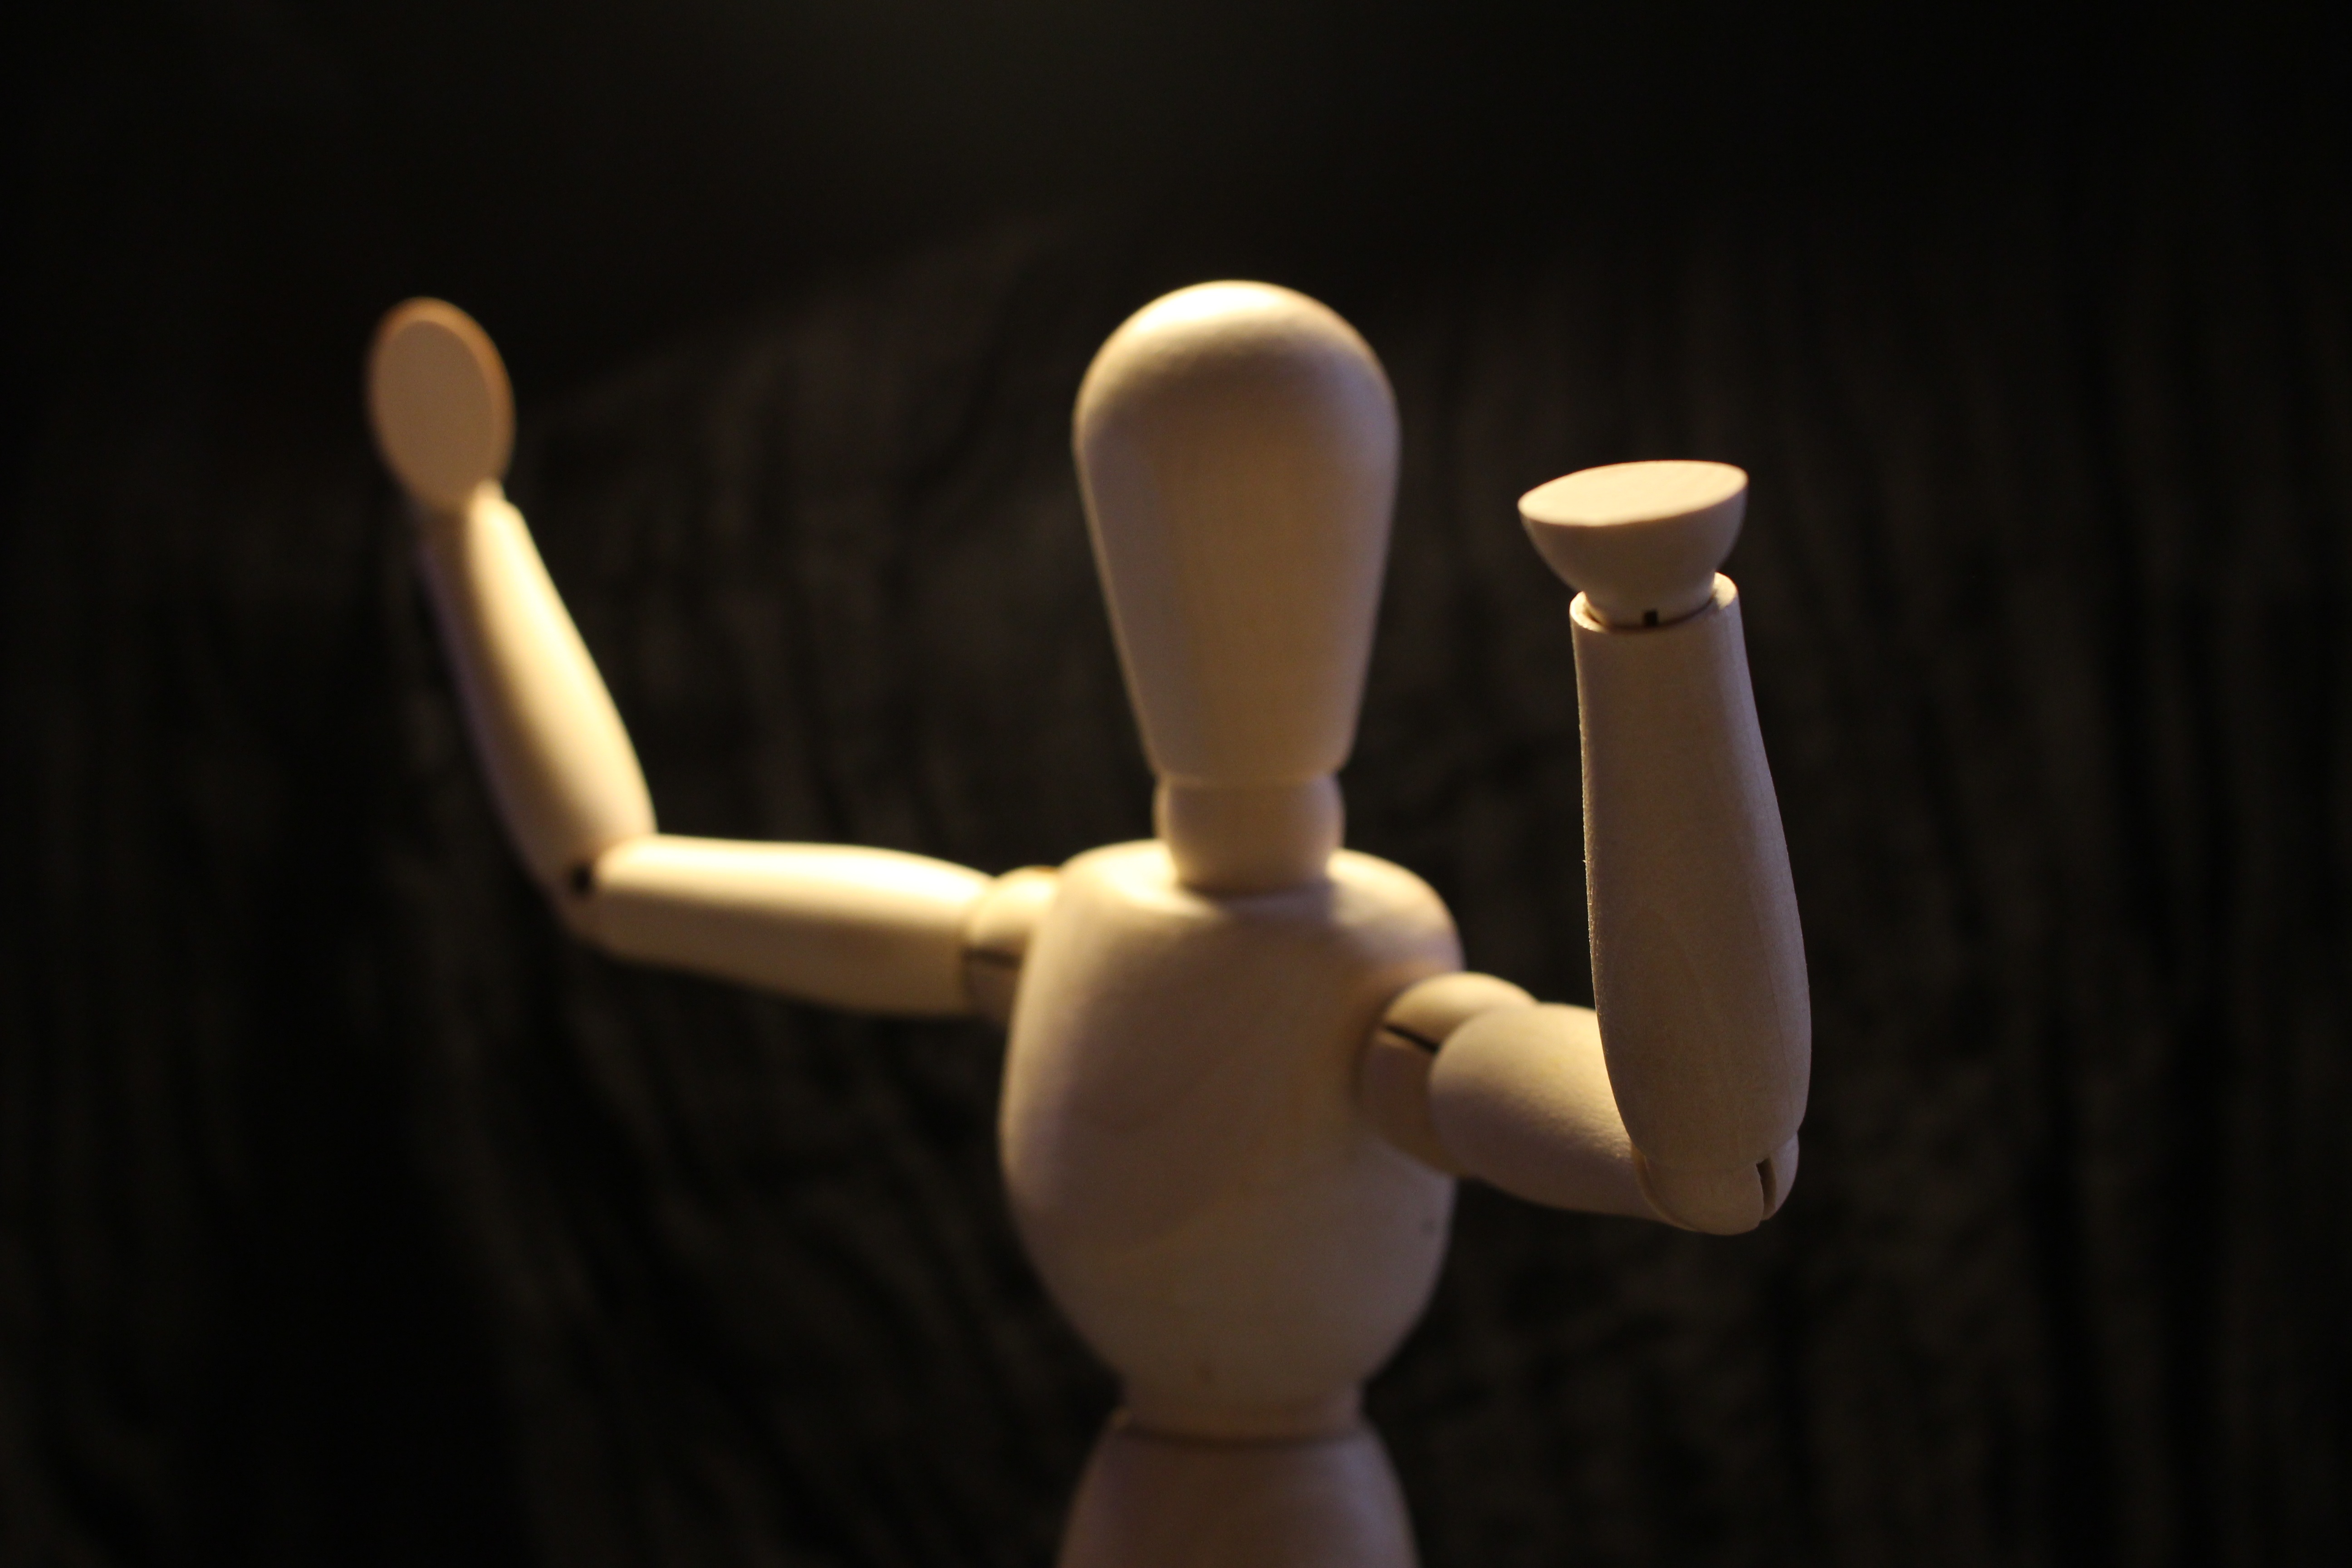
hand, wood, dance, finger, movement, lighting, toy, dancer, art, snowman, move, dummy, pirouette